The Land of Smiles (1952 film)

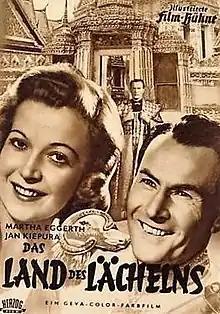

The Land of Smiles is a 1952 West German operetta film directed by Hans Deppe and Erik Ode and starring Mártha Eggerth, Jan Kiepura and Walter Müller. It is an adaptation of the operetta "The Land of Smiles" composed by Franz Lehár which had previously been made into a 1930 film starring Richard Tauber. It was shot at the Tempelhof Studios in Berlin and on location in Thailand. The film's sets were designed by the art directors Willi Herrmann, Peter Schlewski and Heinrich Weidemann.